Elena Blasco

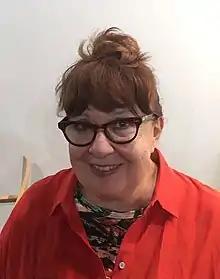
Elena Blasco at the 2019 ARCO Art Fair

Elena Blasco (born 1950) is a Spanish multidisciplinary artist who works in photography, painting, and installations. With a subjective and ironic view, she recreates everyday objects and settings to build a personal and unique identity into her works, in some cases referring to gender violence and social injustice.